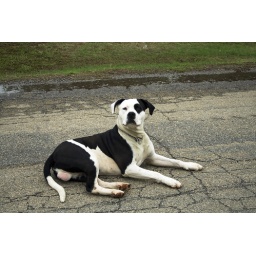
This damn dog is always in the middle of the road